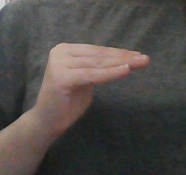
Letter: haa